Suba Calle 100 (TransMilenio)

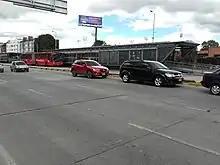
Suba Calle 100 (TransMilenio)

The station is located in northwestern Bogotá, specifically on Avenida Suba with Calle 100.